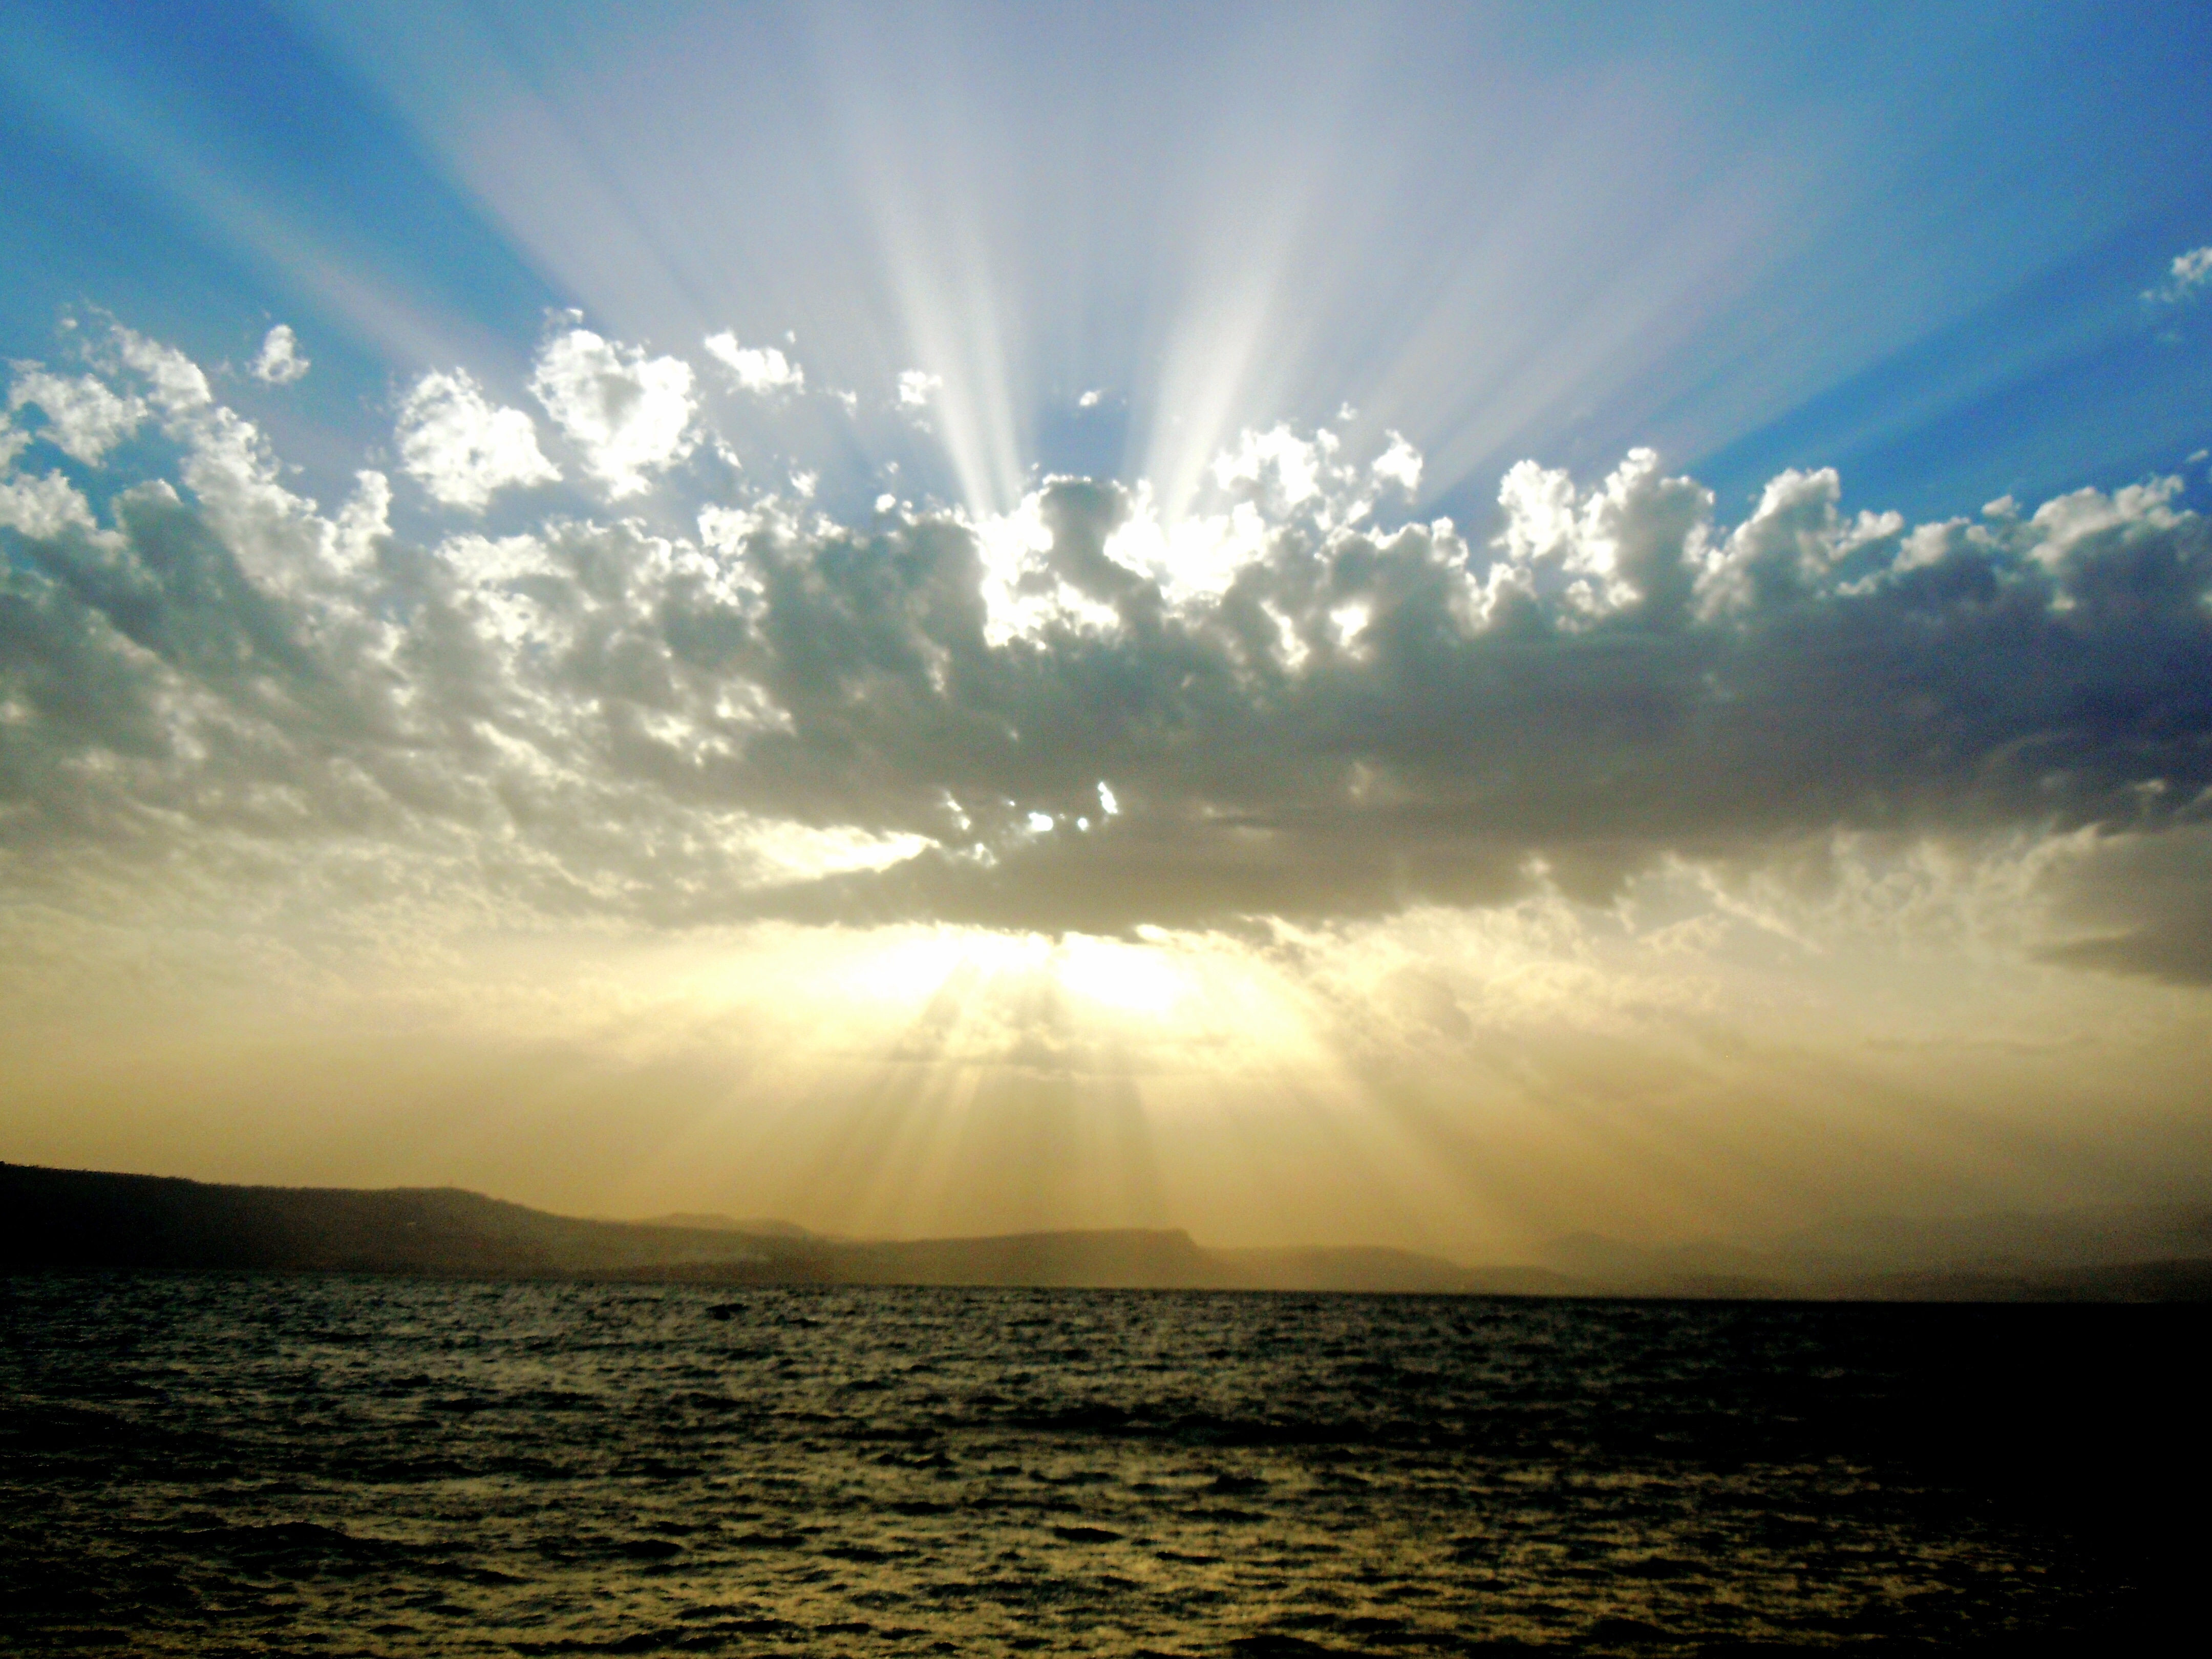
sea, ocean, horizon, light, cloud, sky, sun, sunrise, sunset, sunlight, morning, dawn, atmosphere, dusk, evening, reflection, afterglow, astronomical object, meteorological phenomenon, atmospheric phenomenon